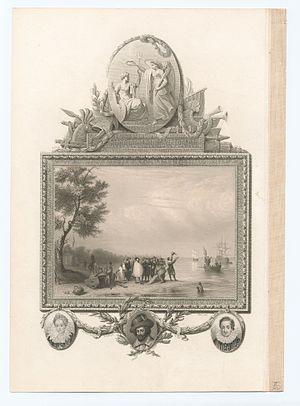
Lydia Huntley Sigourney, est une poétesse américaine de la première moitié du XIXᵉ siècle, surnommée le « rossignol de Hartford. » Elle a publié la plupart de ses recueils sous son nom de femme mariée : Mrs. Sigourney.